Daniel Dana

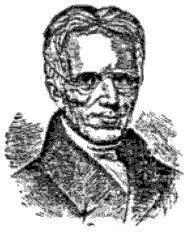

Daniel Dana (July 24, 1771 – August 26, 1859) was an American Presbyterian minister in Newburyport, Massachusetts, and president of Dartmouth College from 1820 to 1821. He graduated from Dartmouth in the class of 1788.